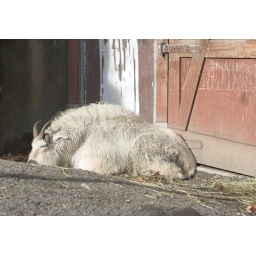
This goat was sleeping by the door to its enclosure, probably waiting until feeding time.